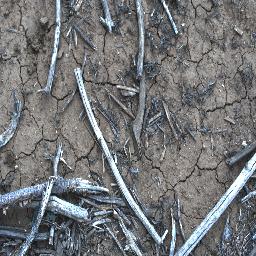
Label: negative